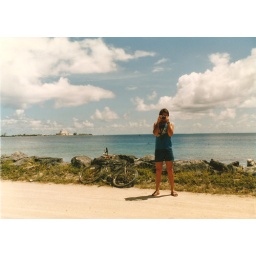
There's &amp;quot;the&amp;quot; white elephant in the distant background.